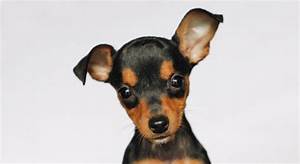
Label: cane